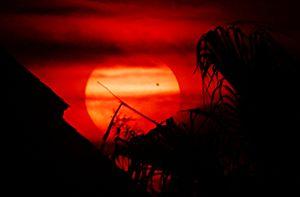
Transit de Vénus de 2012 lors du coucher de soleil, Tiki Island, Texas
Vénus est la deuxième planète du Système solaire par ordre d'éloignement au Soleil, et la sixième plus grosse aussi bien par la masse que le diamètre. Elle doit son nom à la déesse romaine de l'amour.
Le dernier transit de Vénus du siècle devant le disque solaire a eu lieu les 5 et 6 juin 2012. Il s'agit du second transit dans le cycle court de huit années, après celui du 8 juin 2004. Ce dernier avait été largement visible en Europe et avait donné lieu à de nombreuses manifestations publiques et animations dans les écoles. En 2012, l'Asie du Sud-Est et la zone Pacifique ont été cette fois-ci plus favorisées et ont pu pleinement jouir du spectacle.